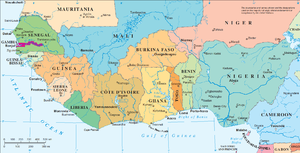
L’Afrique de l’Ouest est une région terrestre couvrant toute la partie occidentale de l’Afrique subsaharienne. Elle comprend approximativement les pays côtiers au nord du golfe de Guinée jusqu’au fleuve Sénégal, les pays couverts par le bassin du fleuve Niger ainsi que les pays de l’arrière-pays sahélien.
La Force multinationale mixte est une force armée composée d'éléments de cinq forces armées africaines en 2015. Elle est également connue sous son appellation anglaise Multinational Joint Task Force.